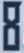
Number: 8